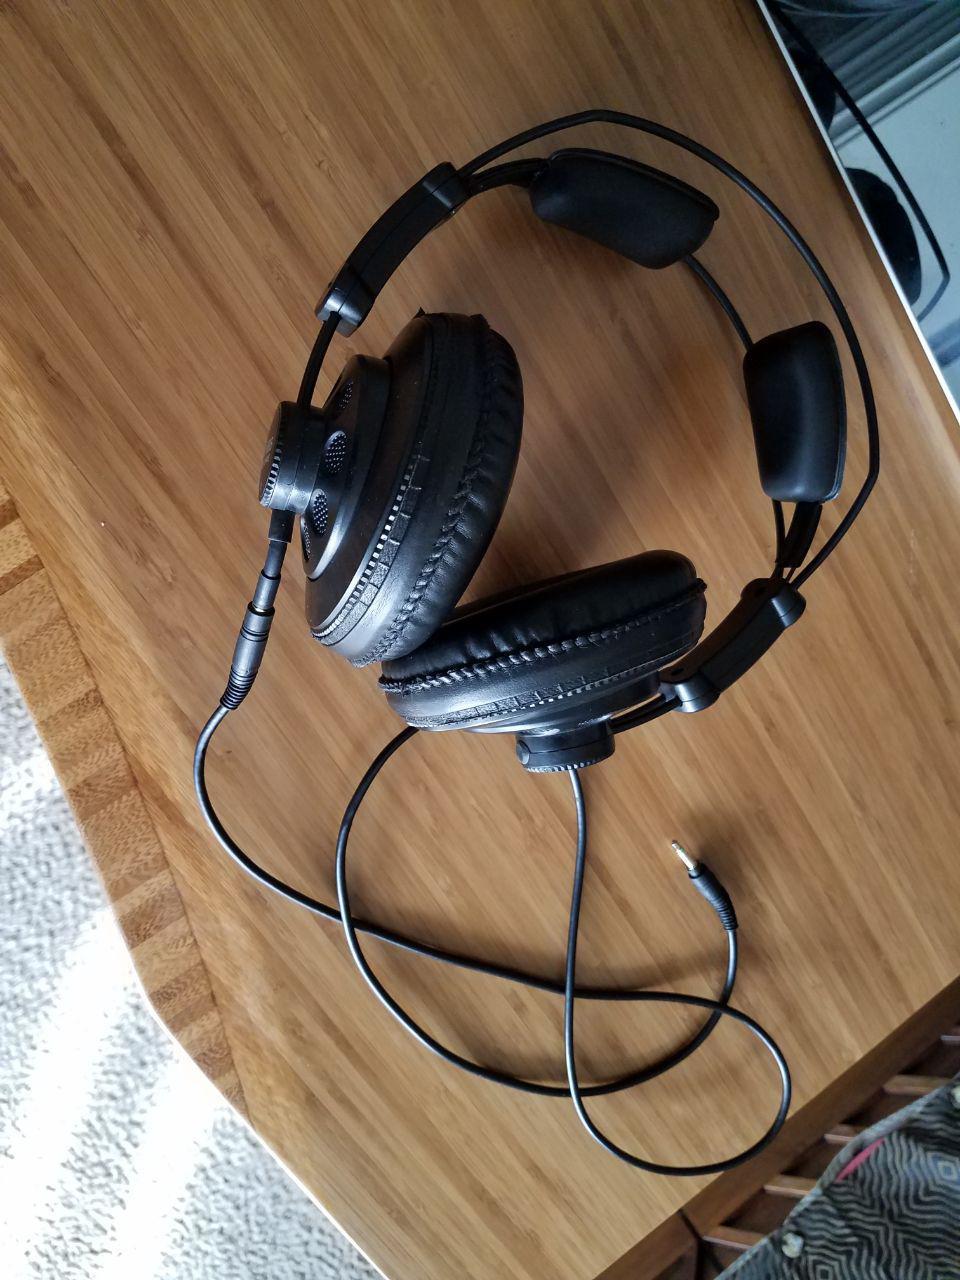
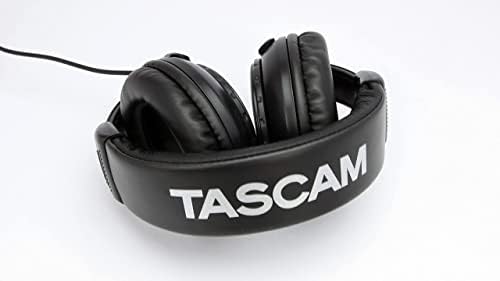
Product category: headphones
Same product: no